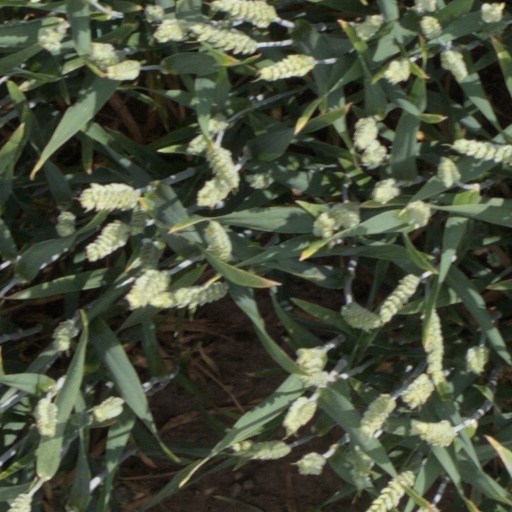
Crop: wheat